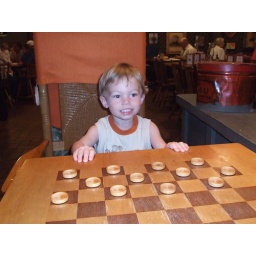
Hayden is sitting in a big rocking chair looking at a big checkers game at Cracker Barrel restaurant